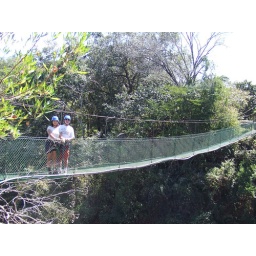
over a river canyon